Mitzvah tank

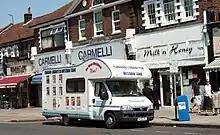
Chabad Lubavitch Mitzvah tank in Golders Green, London

The word Mitzvah means a "commandment" of the Torah in Judaism, but also carries with it the connotation of a good deed. Lubavitchers use these vehicles to spread the teachings of Judaism to the Jewish masses in "military fashion" in which "campaigns" and battles are fought, hence naming the vans and trucks "tanks".